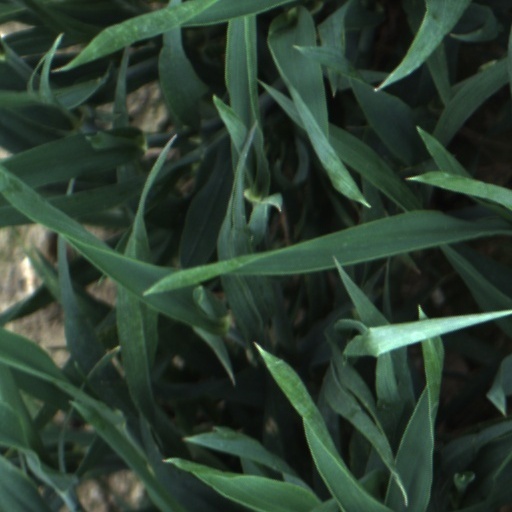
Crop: wheat